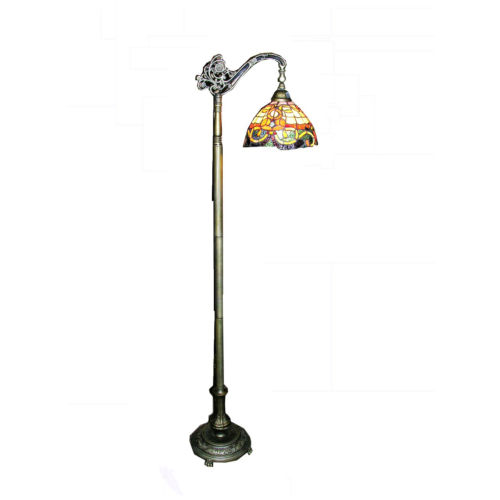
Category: lamp